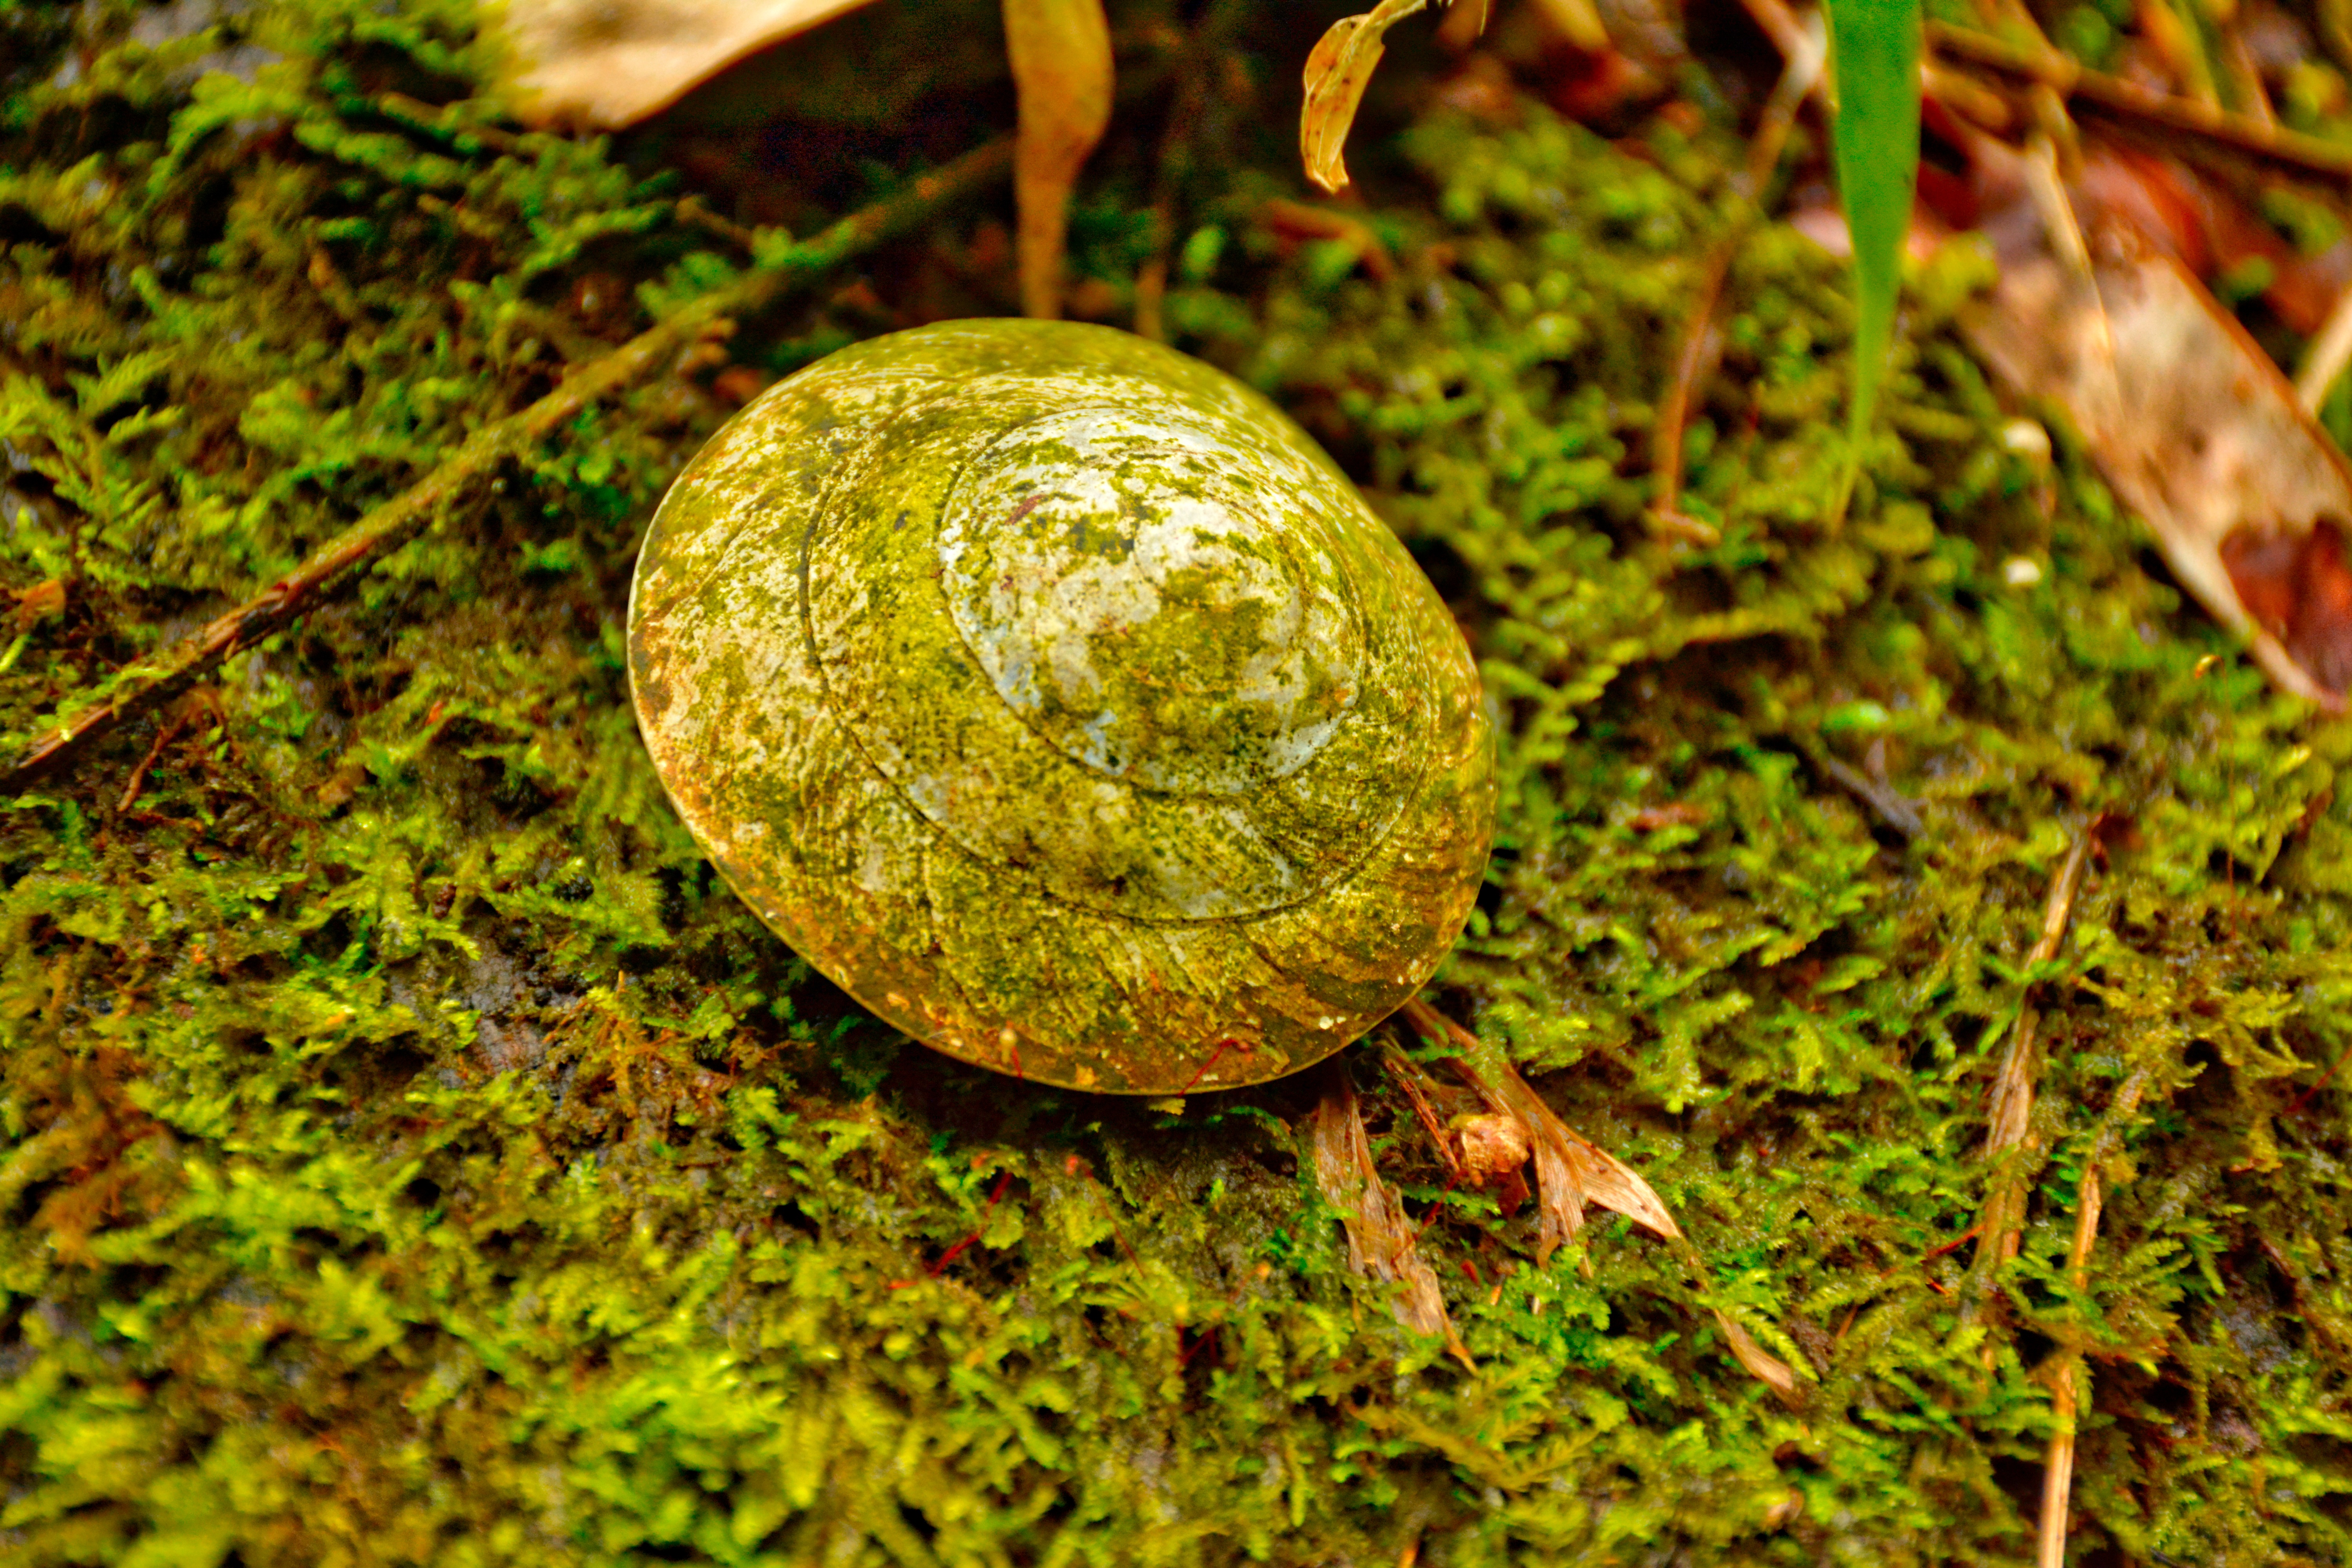
tree, nature, forest, grass, plant, lawn, leaf, flower, trunk, moss, wildlife, green, autumn, soil, botany, flora, fauna, close up, woodland, habitat, macro photography, natural environment, woody plant